Marysville, New Brunswick

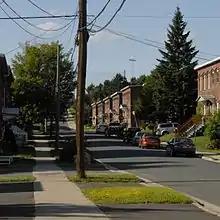
Streetscape, Marysville NB

Marysville is a suburb of Fredericton, New Brunswick, Canada. It is northeast of the city on the Nashwaak River about north of its confluence with the Saint John River.